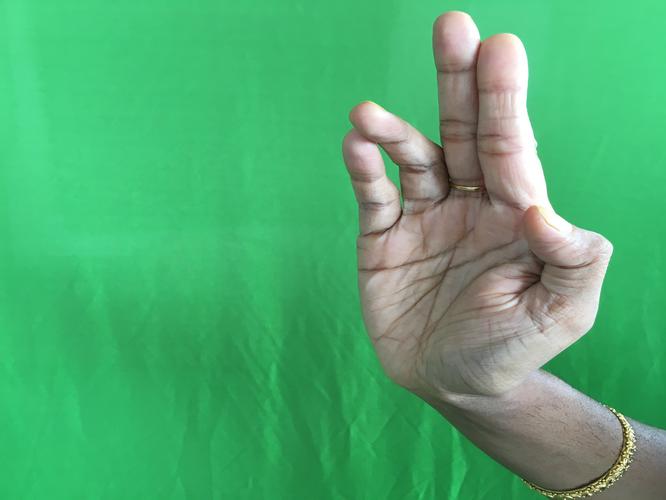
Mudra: Tripathaka
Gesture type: single_hand